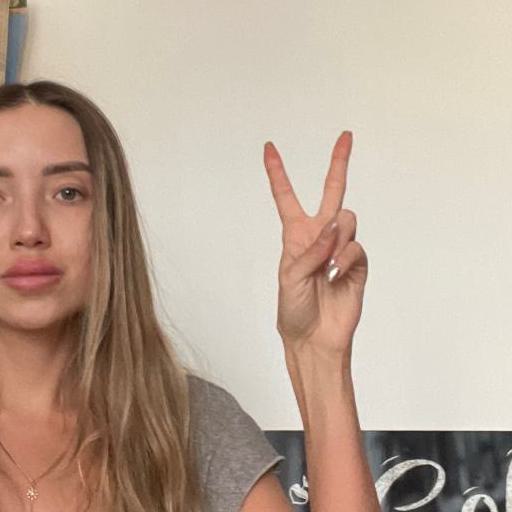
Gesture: peace